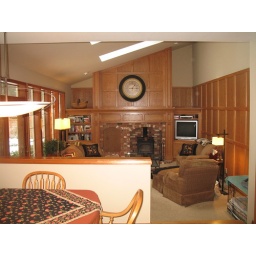
View over half-wall from kitchen eating nook to the family room.